Irvin Borish

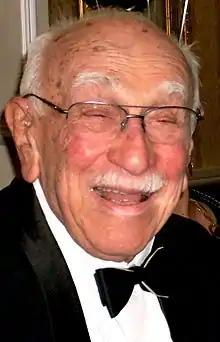

Irvin M. Borish (January 21, 1913March 3, 2012) was an American optometrist widely regarded as "The Father of Modern Optometry." Although he entered the field because his family could only afford two years of college, he made a lasting impact on optometry. He authored "Clinical Refraction", one of the most renowned textbooks in the field. Borish also played a key role in establishing several educational and research institutions for optometry and advocated extensively to elevate optometry to the status of a recognized medical profession. His contributions to the field have been acknowledged through numerous prestigious awards and widespread recognition from his peers.